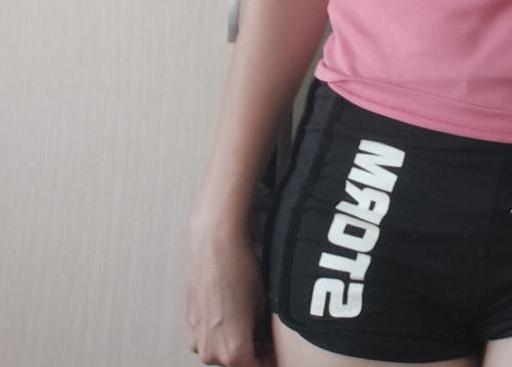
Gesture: no_gesture